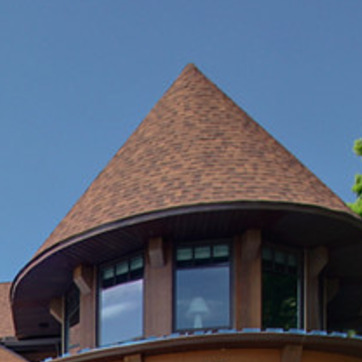
Material: other